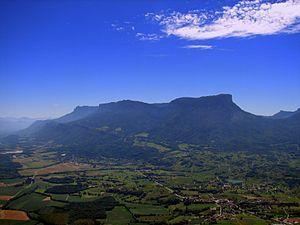
Mont Granier et vignoble des Abymes
Les abymes sont un vin blanc sec du vignoble de Savoie protégé par une AOC en France et une AOP au niveau européen. Ce vin relève de l'appellation Vin de Savoie sous sa dénomination viticole Vin de Savoie Abymes ou Vin de Savoie Les Abymes.